John 3:16

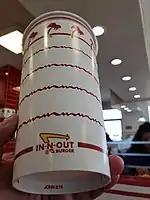
The bottom of a paper cup from In-N-Out Burger featuring "JOHN 3:16".

John 3:16 has been termed as "the golden text of the Bible", "the gospel in a nutshell", and "everyman's text". One of the verses pivotal to the Johannine theology, it concerns God's motive for sending Jesus. In Christianity, it is thought that believing in Jesus grants eternal life to the believer. Eternal life is a dominant theme throughout John's entire Gospel, and its first appearance in the Gospel is in this verse. Theologian Larry Hurtado sees the verse as reflecting Jesus' importance in Christianity. The Methodist minister C. K. Barrett wrote, "Mention of ... the eternal life given ... to believers ... suggests ... the general setting of the work of Christ in the love and judgement of God."